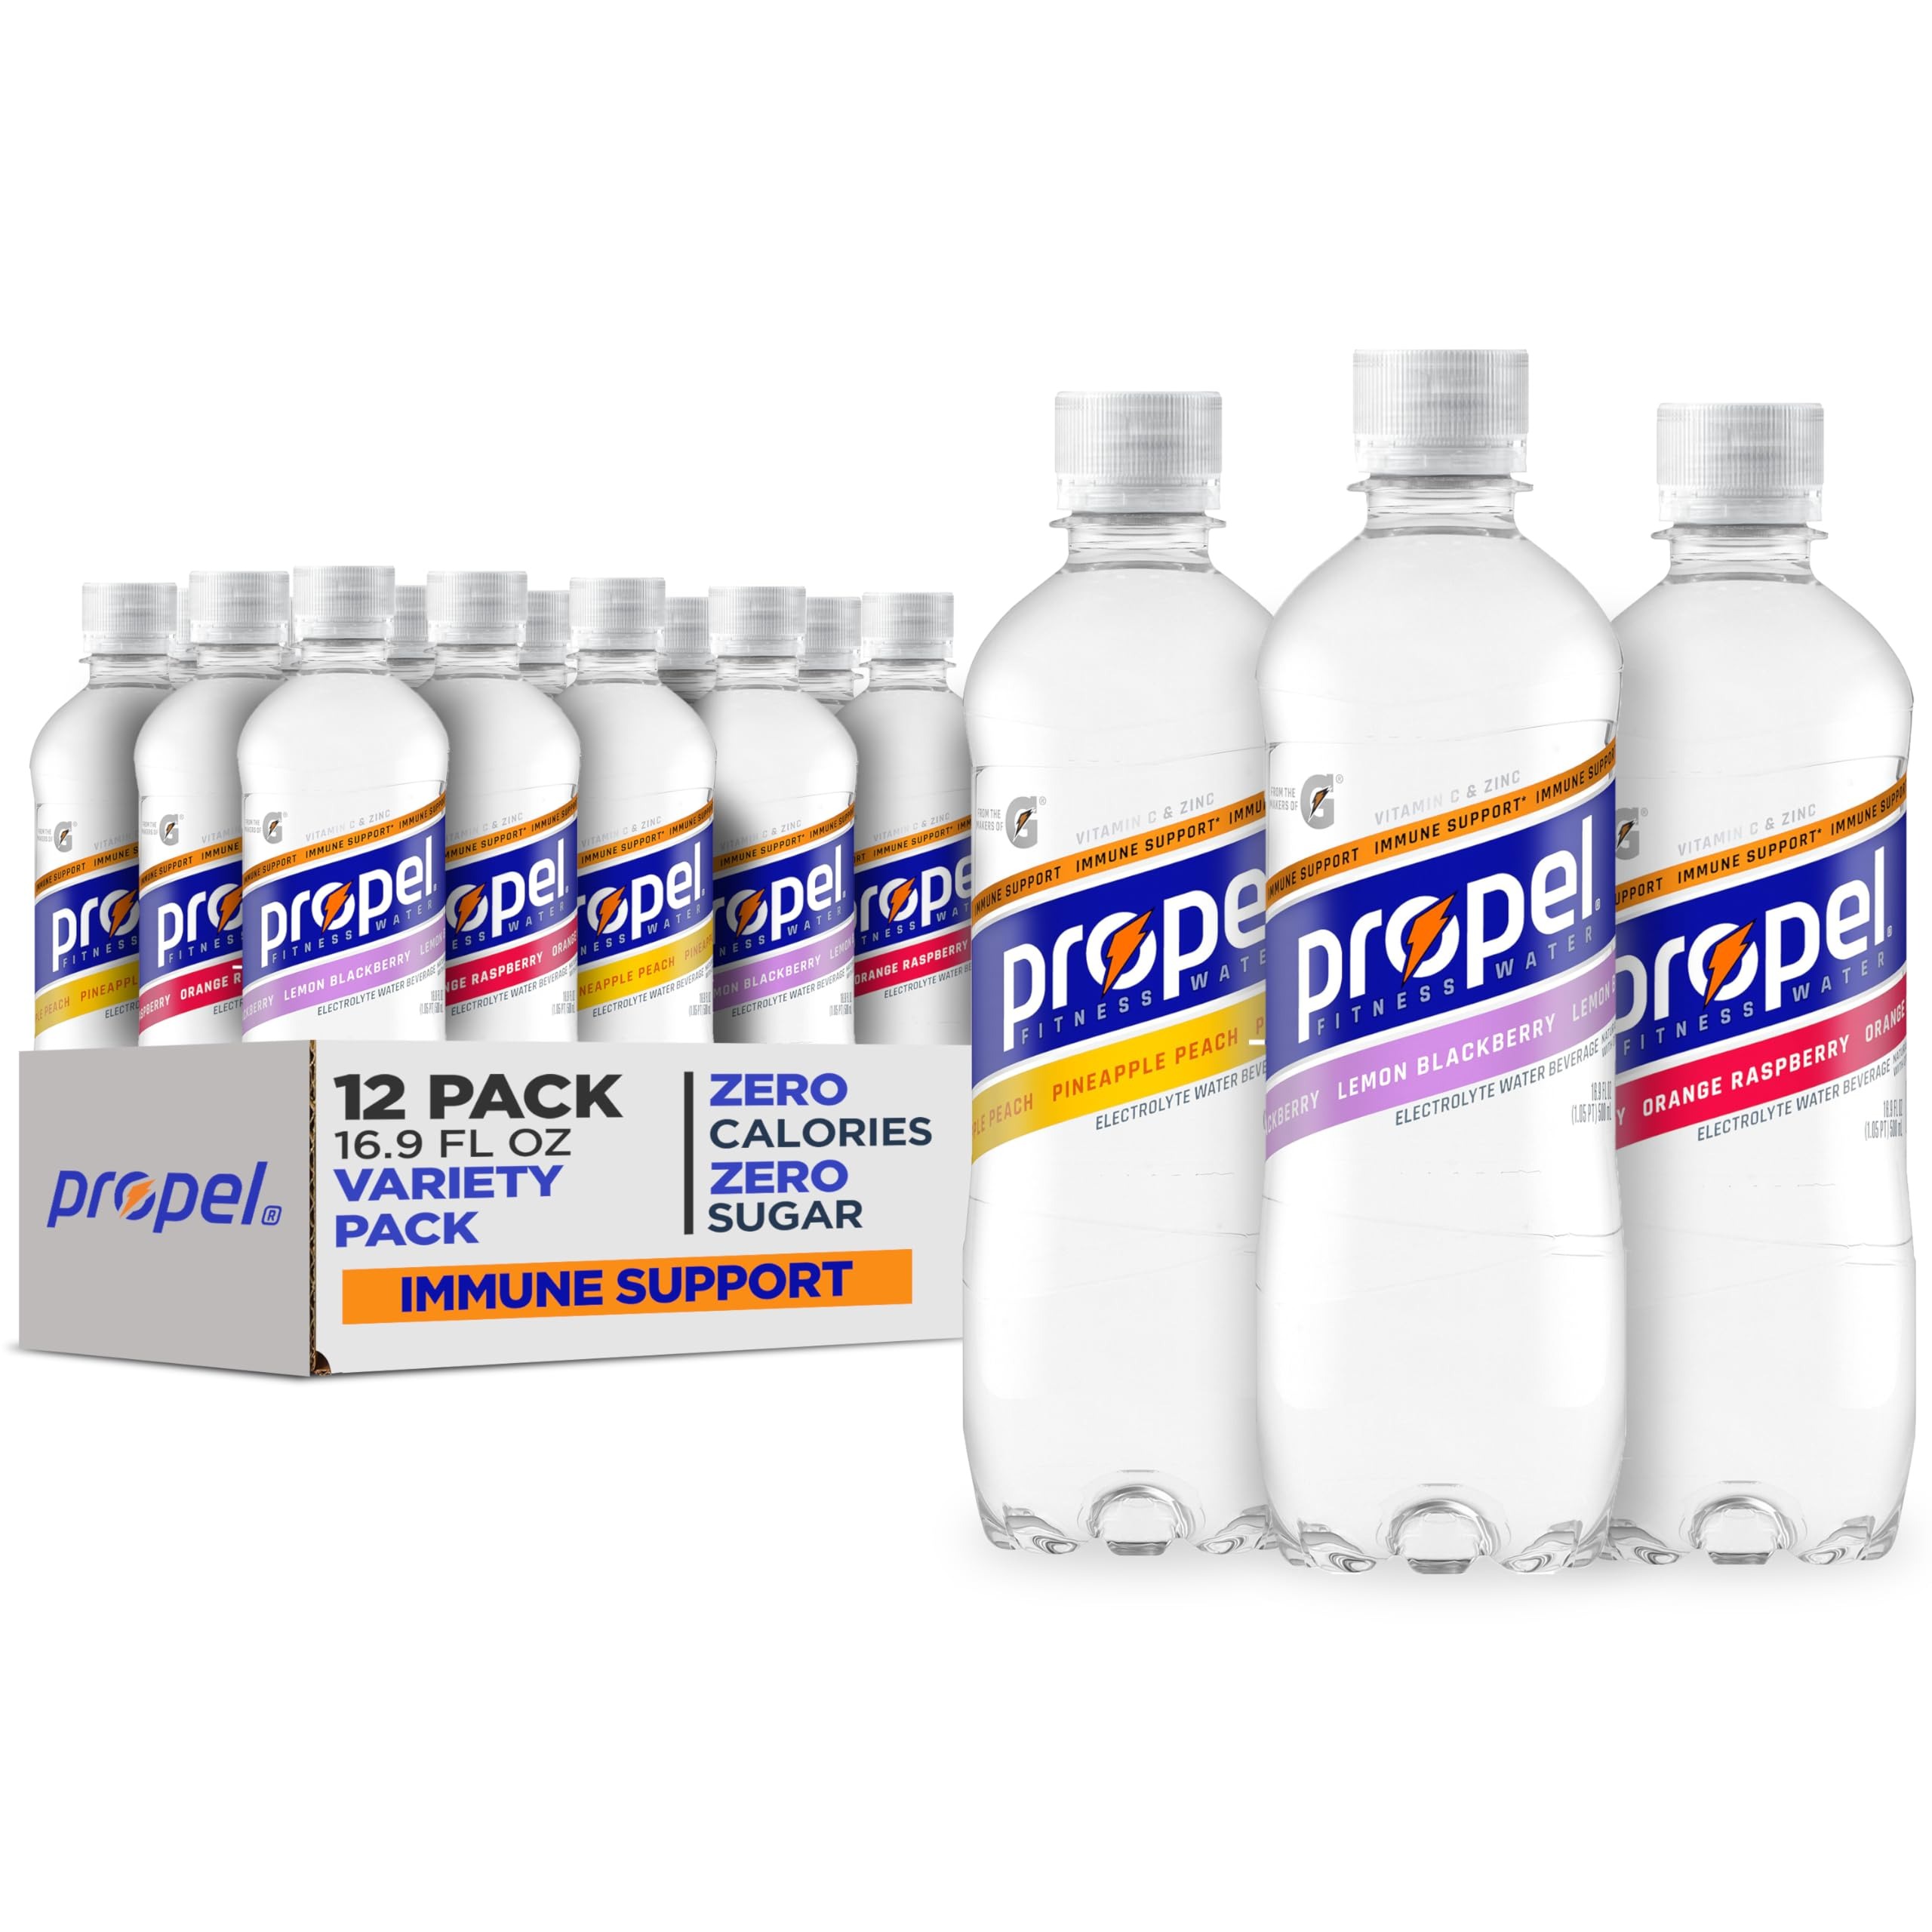
Item Name: Propel Immune Support with Vitamin C + Zinc, 3 Flavor Variety Pack, 16 Fl Oz (Pack of 12)
Bullet Point 1: Includes 12 (16.9oz) bottles of Propel Zero Calorie Water Beverage with Electrolytes & Vitamins C&E
Bullet Point 2: Propel Immune Support helps support a healthy immune system with 100% of the recommended Daily Value of Vitamin C per bottle and an excellent source of Zinc.
Bullet Point 3: With Gatorade electrolytes, zero sugar, plus vitamins, Propel Immune Support is made to replenish and rehydrate active lifestyles.
Bullet Point 4: Propel Immune Support electrolyte water comes in three refreshing fruit flavors: Orange Raspberry, Pineapple Peach, and Lemon Blackberry
Value: 202.8
Unit: Fl Oz

Price: 12.09